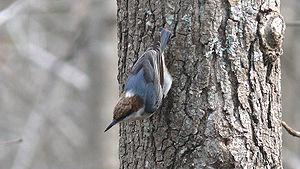
La Sittelle à tête brune a la calotte brun terne, bordée par une étroite ligne foncée. Une tache claire sur la nuque contraste avec le brun de la tête et le gris-bleu du dos. Elle a les joues, le menton et la gorge blancs. Les parties inférieures sont blanchâtres. Les rémiges sont foncées. La queue est foncée avec des taches blanches sur les plumes extérieures. Le bec, les yeux, les pattes et les doigts sont noirs. Les deux sexes ont tous deux les mêmes caractéristiques.